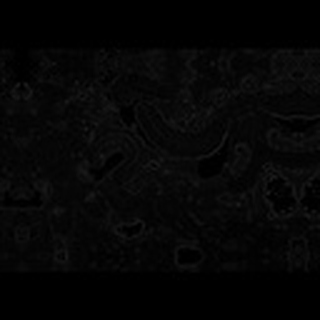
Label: cotton_army_worm